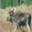
Label: deer